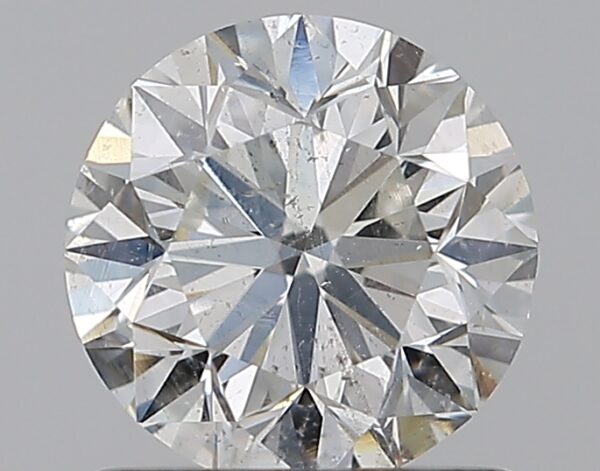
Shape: round
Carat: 1
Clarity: SI2
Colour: G
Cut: VG
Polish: EX
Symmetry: VG
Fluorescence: N
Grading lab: IGI
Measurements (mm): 6.25 x 6.19 x 4.01